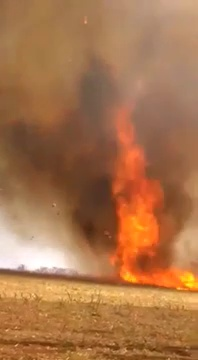
Fire: yes
Smoke: yes